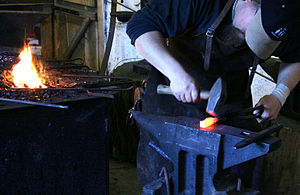
Sagnlandet Lejre
Smedjen
Smedjen i Lejre Forsøgscenter (nu Sagnlandet Lejre)
Sagnlandet Lejre, der åbnede i 1964 under navnet Historisk-arkæologisk Forsøgscenter og var derfor i mange år kendt som Lejre Forsøgscenter, er et forsknings- og formidlingscenter og en populær turistattraktion med fortid og arkæologi som hovedtema. Sagnlandet ligger i Lejre Kommune 13 km vest for Roskilde. Det blev grundlagt af Hans Ole Hansen, som ville skabe og formidle viden og forundring om fortidens levevis gennem eksperimental arkæologisk forskning, levendegørelse og undervisning baseret på aktiv deltagelse.